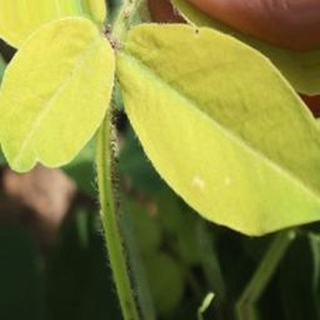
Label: groundnut_nutrition_deficiency